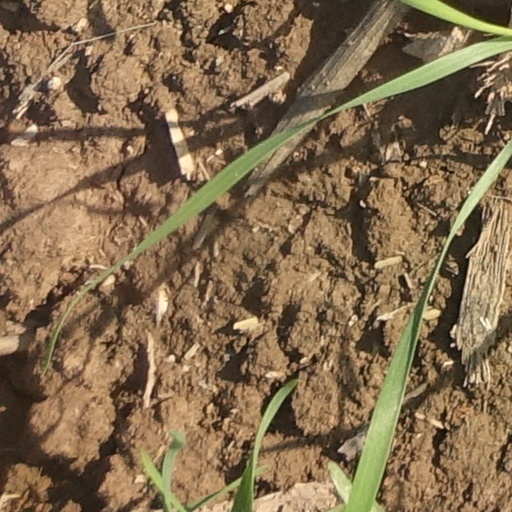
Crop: wheat